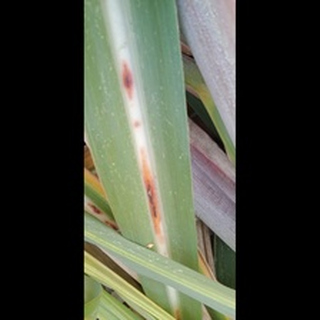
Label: sugarcane_red_rot